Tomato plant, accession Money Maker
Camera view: bottom (45 deg); turntable rotation: 90 degrees
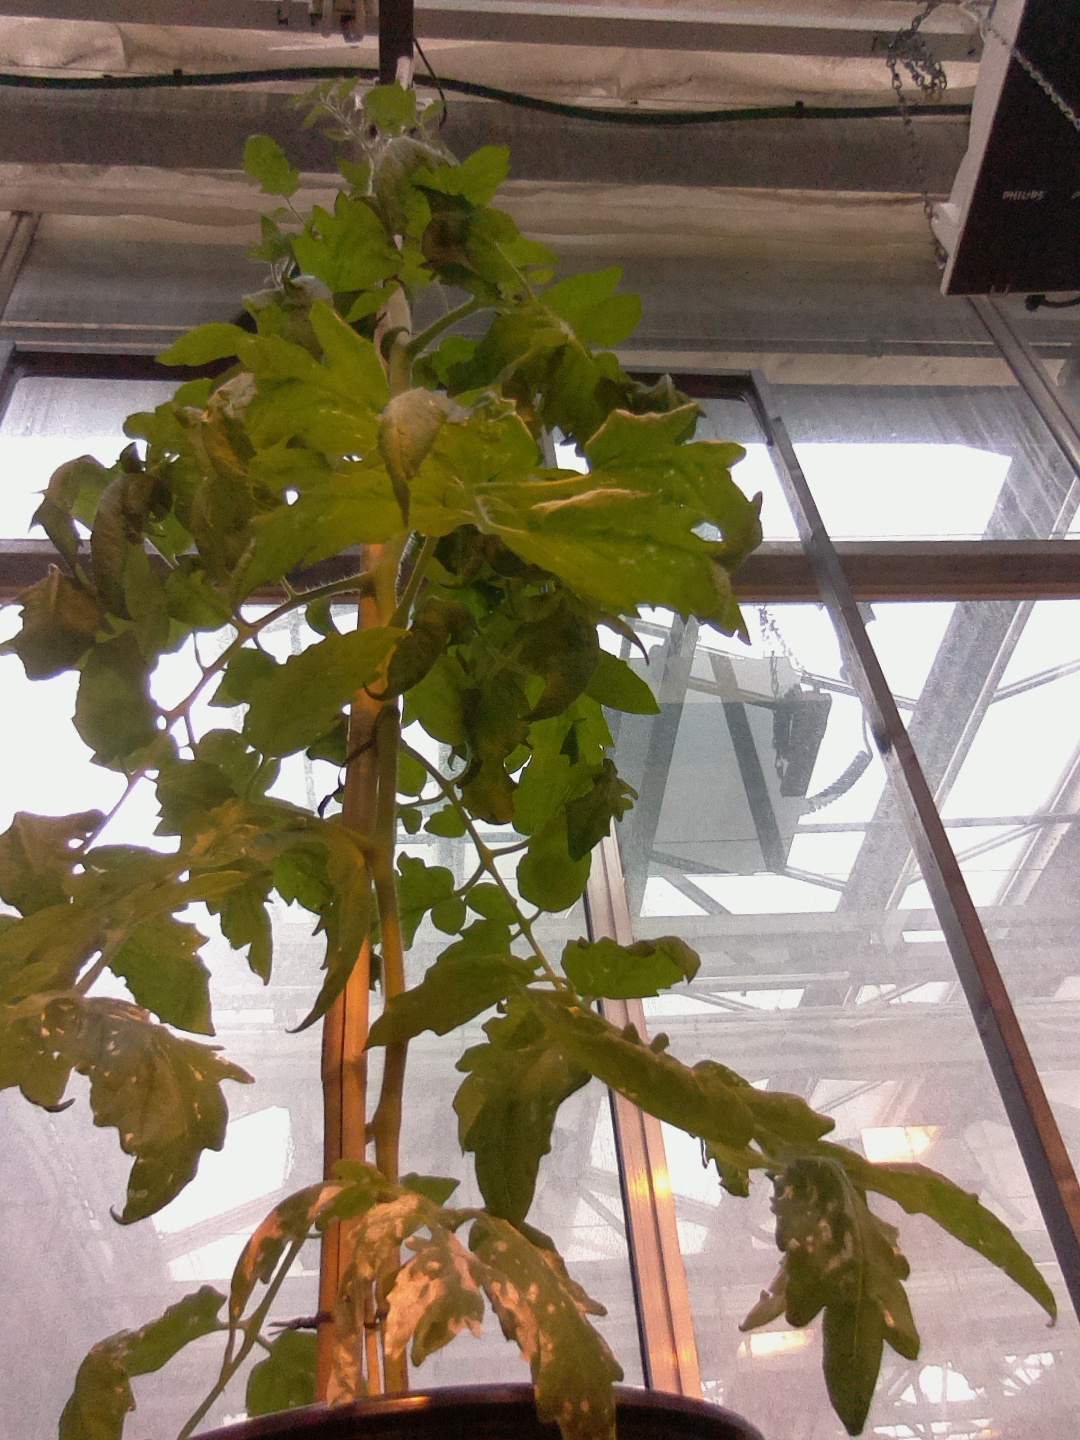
BBCH growth stage 59: 9 or more inflorescences visible